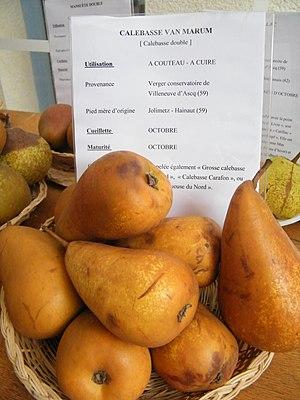
Calebasse Van Marum, Mons-Boubert, Somme, Fr, expo du 29-10-2017 (118)
La Calebasse Van Marum est une variété de poire.